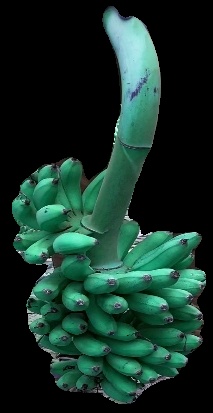
Variety: rasbale
Grade: grade1